The Blue Flame (play)

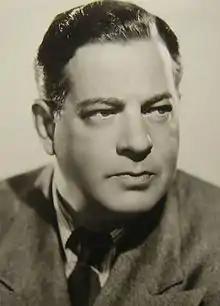
Alan Dinehart played scientist John Varnum.

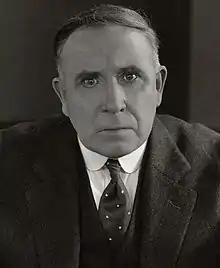
DeWitt Jennings played police inspector Ryan.

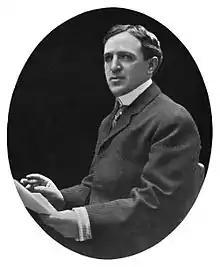
Albert H. Woods produced the play.

Leta Vance Nicholson, a movie scenario writer, wrote the first version of "The Blue Flame". She sold it to theatrical agent Walter C. Jordan, who had it rewritten by George V. Hobart and John Willard. Jordan paid the three writers $10,000 for their work (about $ in dollars), then resold the play to producer Albert H. Woods for $35,000.